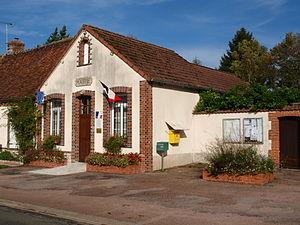
Feins-en-Gâtinais (Loiret, France)
Feins-en-Gâtinais est une commune française, située dans le département du Loiret en région Centre-Val de Loire.